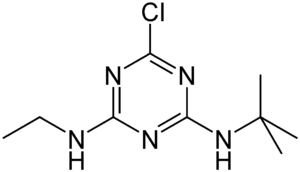
La terbuthylazine est une substance active de produit phytosanitaire, qui présente un effet herbicide, et qui appartient à la famille chimique des triazines.